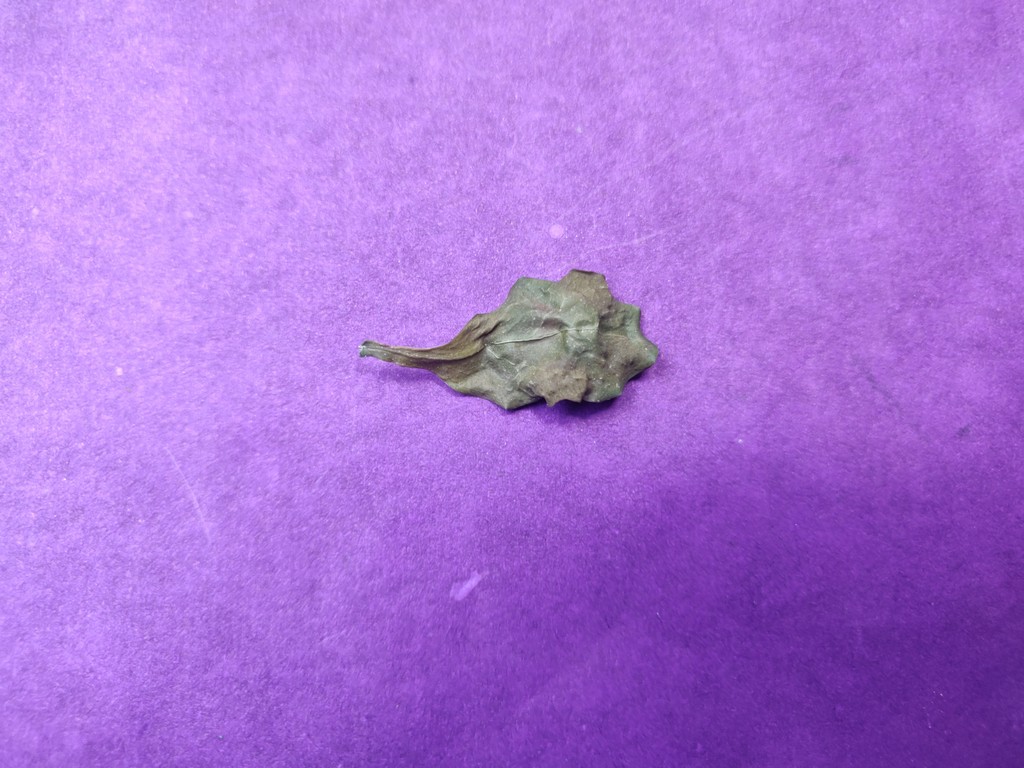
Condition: Dried
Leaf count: single
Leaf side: unknown